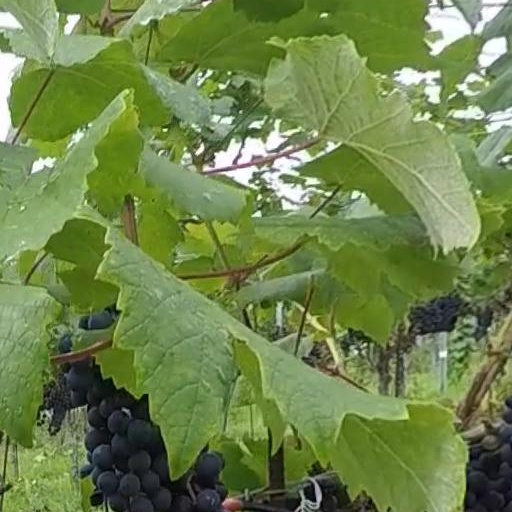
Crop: grape